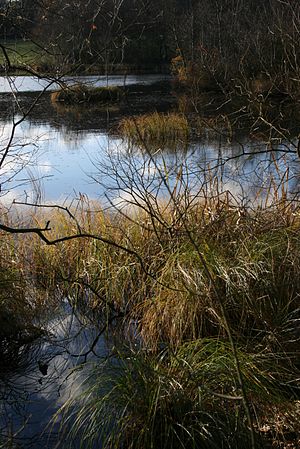
Skjern Å
Skjern Å har sit udspring i denne lille sø.
Skjern Å er en å med karakter af flod på det nedre løb. Den er beliggende i det vestlige Jylland og er Danmarks vandrigeste vandløb. Skjern Å er Danmarks fjerde længste å. Åen er også tidligere kaldt Lønborg Å.